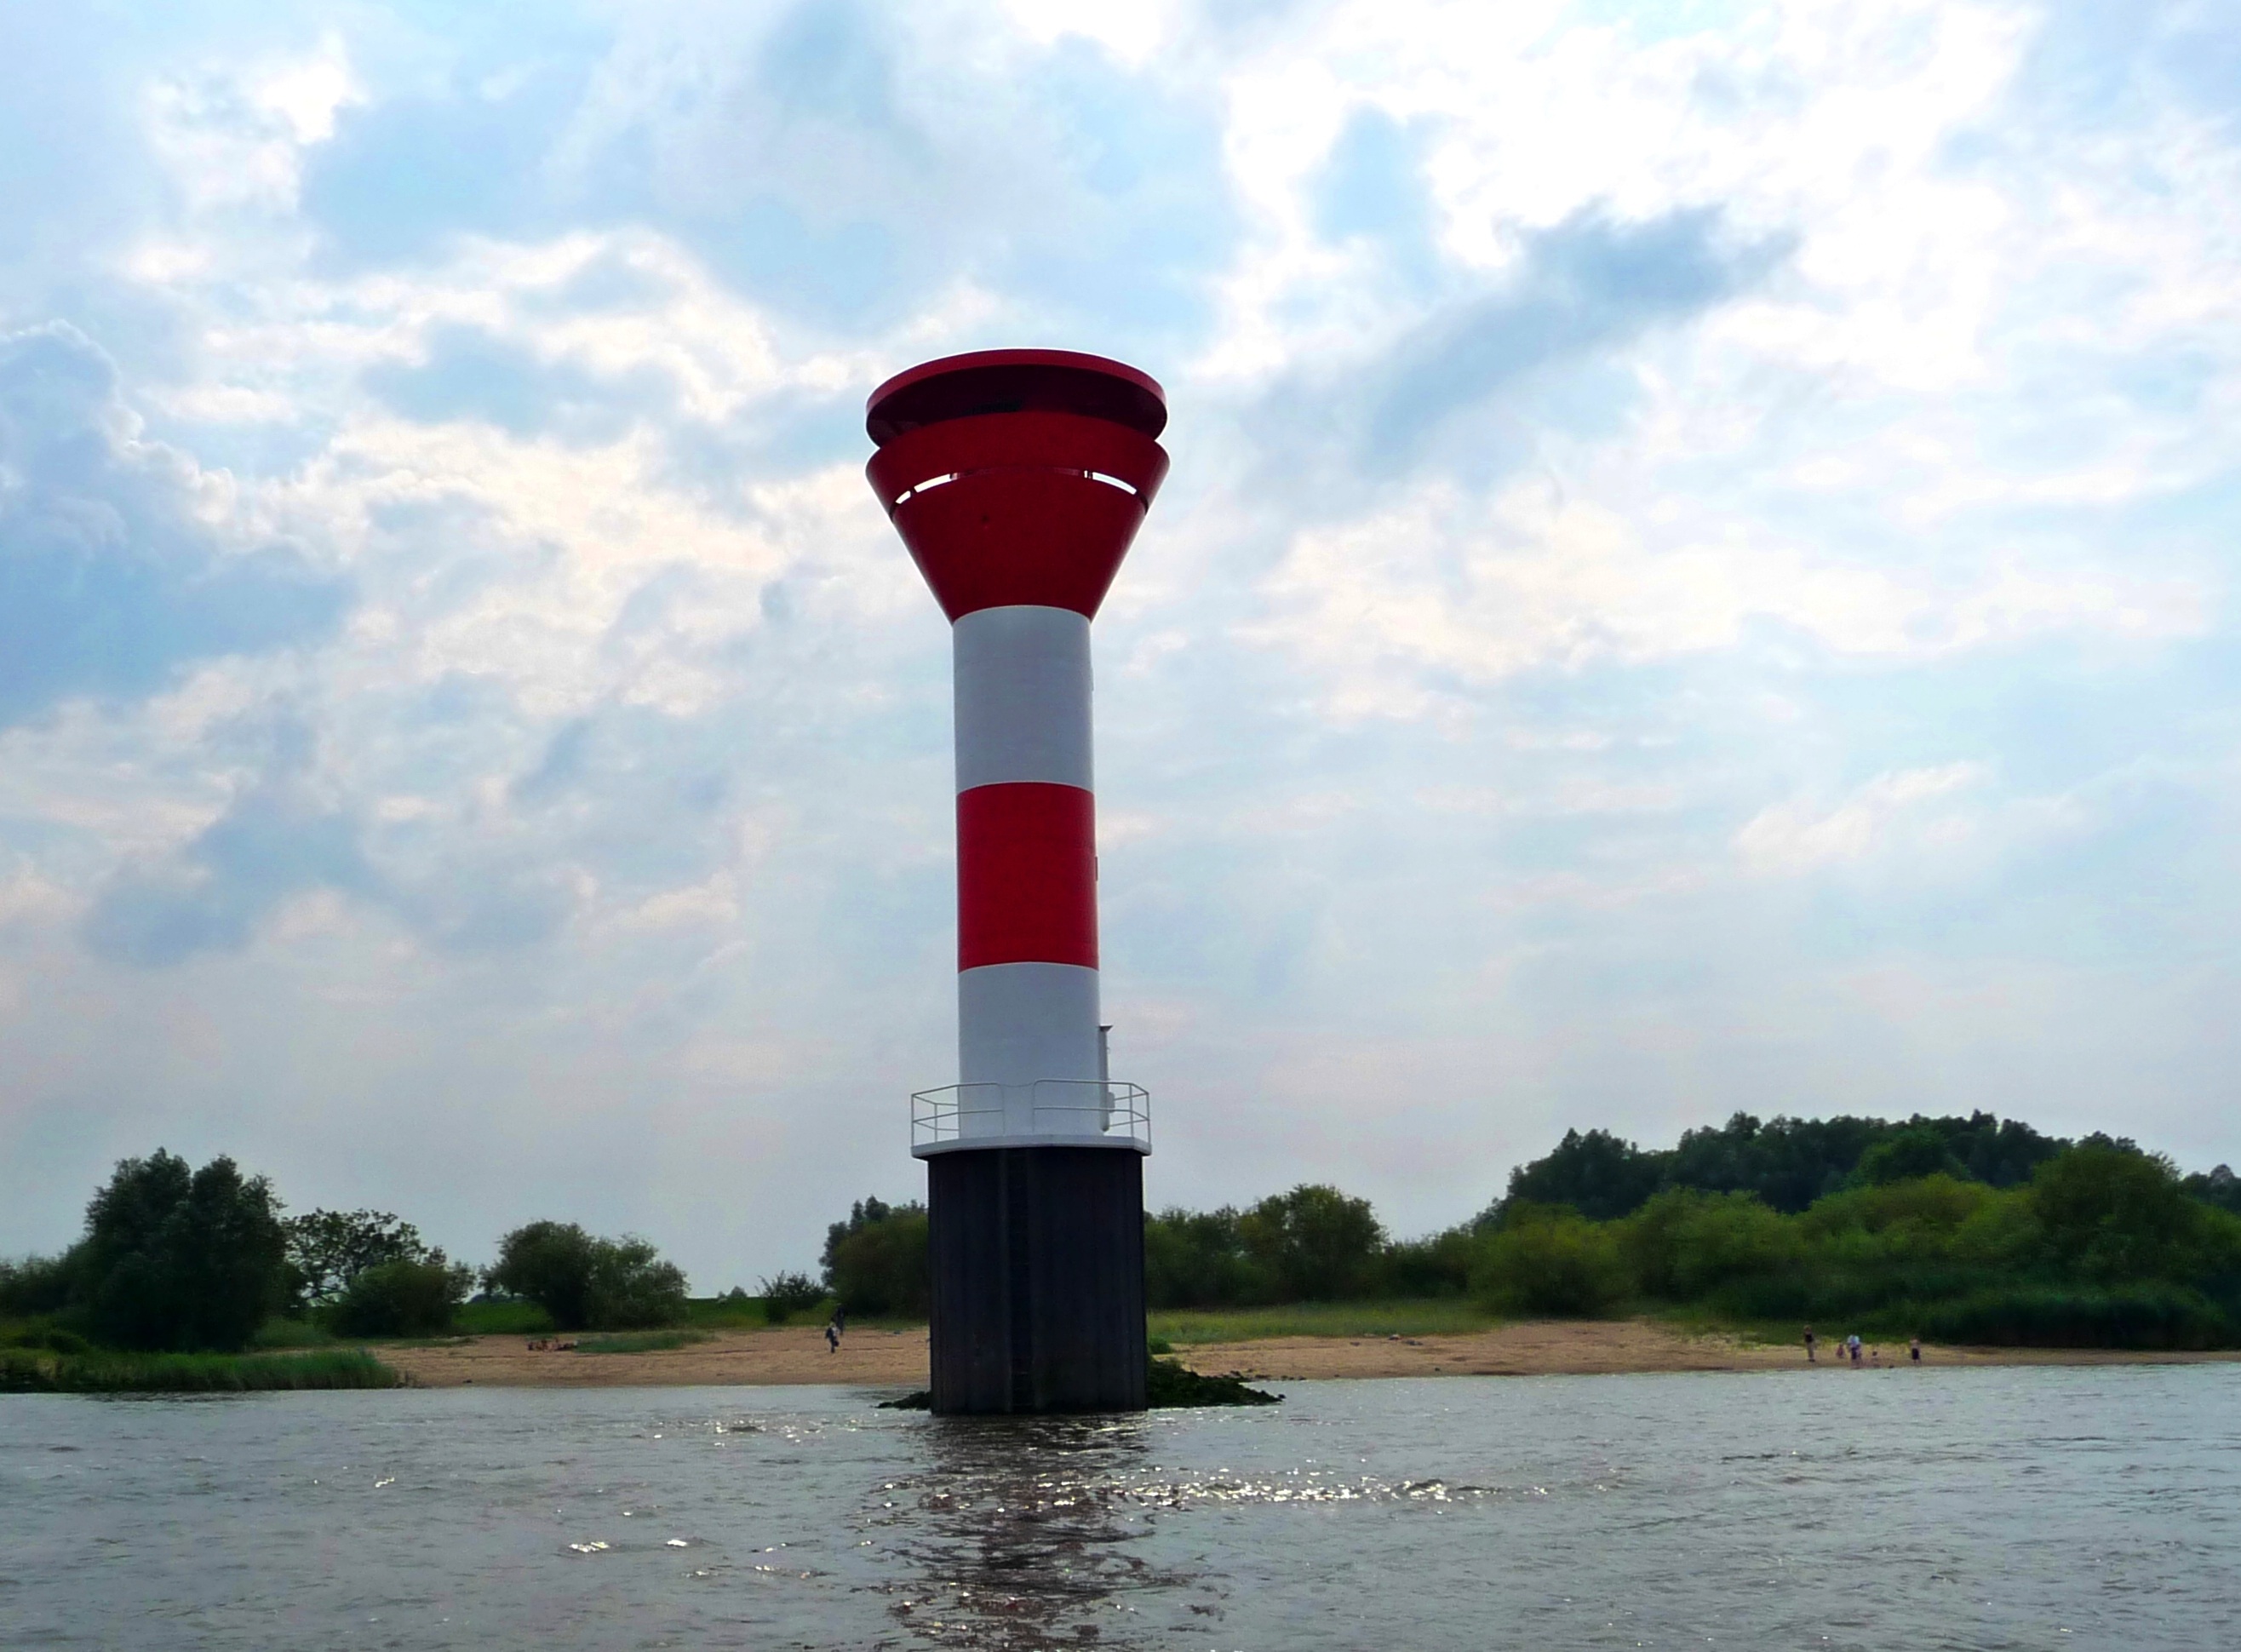
coast, water, nature, lighthouse, river, tower, romantic, landmark, beacon, rest, navigation, shipping, maritime, mood, idyll, elbe, seafaring, daymark, old country, stade